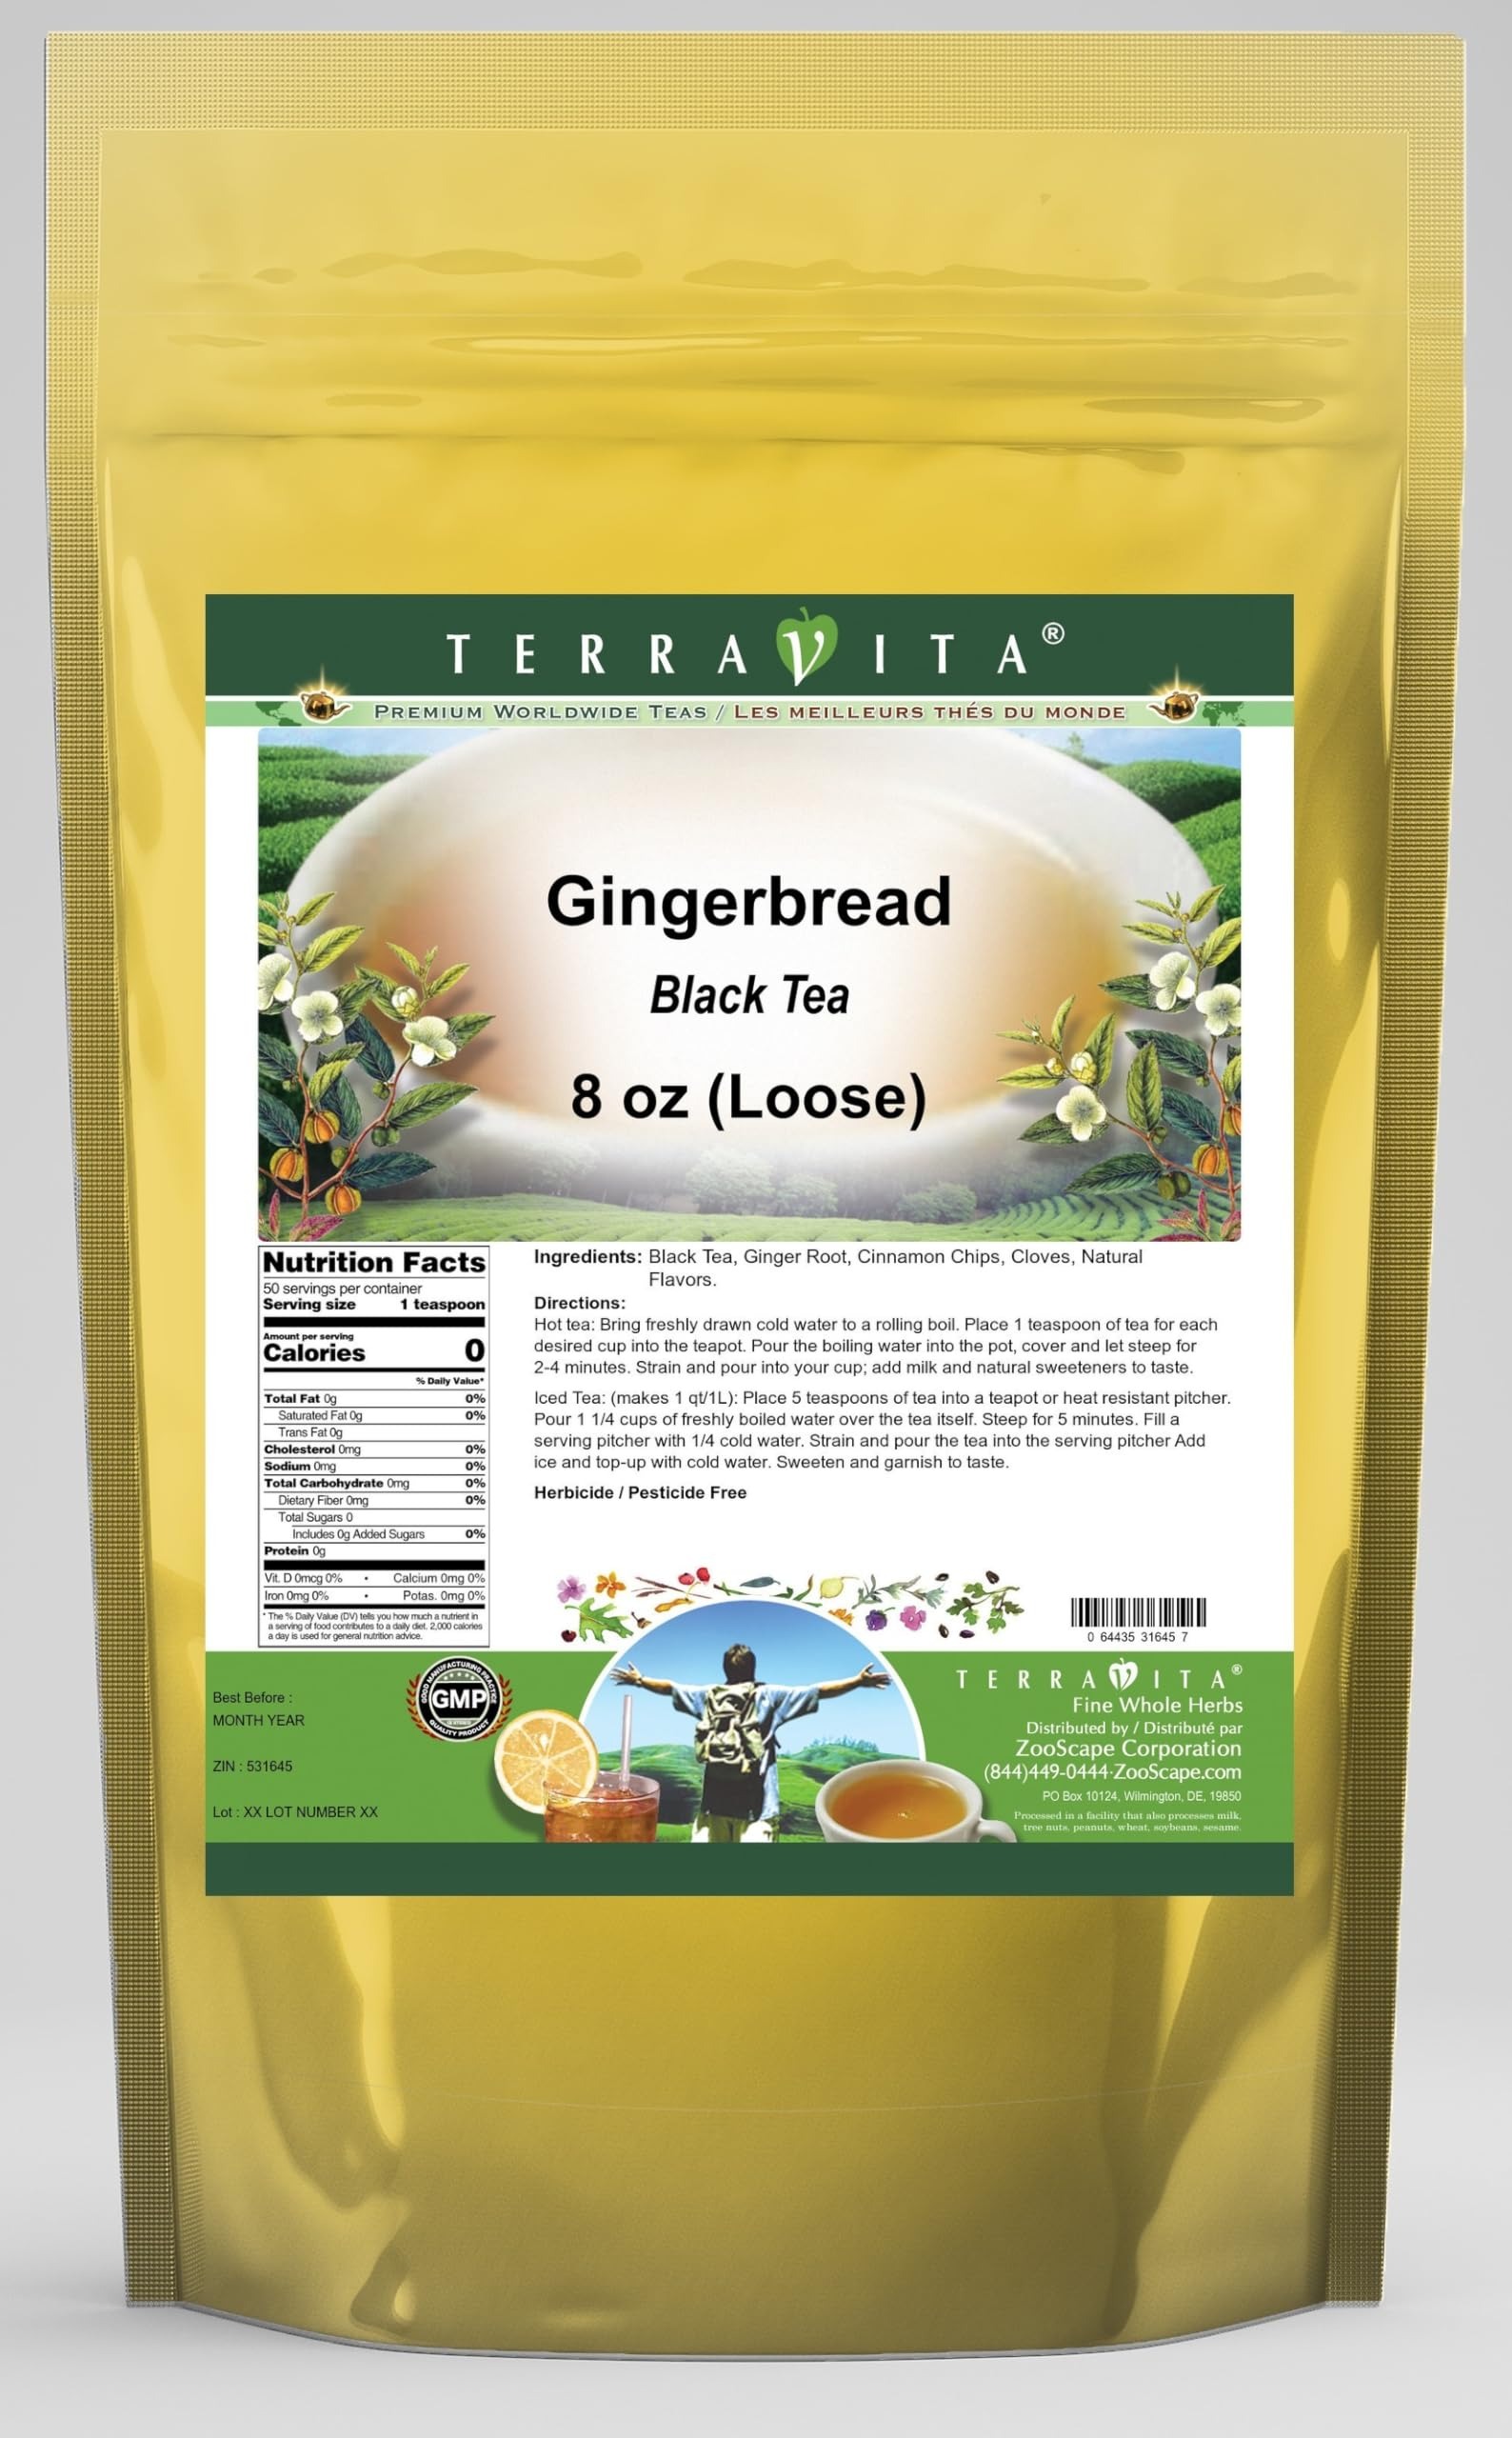
Item Name: Gingerbread Black Tea (Loose) (8 oz, ZIN: 531645)
Bullet Point 1: Our Gingerbread Black Tea is a tasty flavored Black tea with Ginger Root, Cinnamon Chips and Cloves that has a refreshing taste that will impress you! The unique Gingerbread taste is delicious! - Ingredients: Black tea, Ginger Root, Cinnamon Chips, Cloves and Natural Gingerbread Flavor.
Bullet Point 2: No fillers.
Bullet Point 3: Manufacturer: TerraVita
Bullet Point 4: Size: 8 oz
Bullet Point 5: Loose Leaf Black Tea - Packed in a convenient upright pouch!
Product Description: Our Gingerbread Black Tea is a tasty flavored Black tea with Ginger Root, Cinnamon Chips and Cloves that has a refreshing taste that will impress you! The unique Gingerbread taste is delicious! - Ingredients: Black tea, Ginger Root, Cinnamon Chips, Cloves and Natural Gingerbread Flavor. - Hot tea brewing method: Bring freshly drawn cold water to a rolling boil. Place 1 teaspoon of tea for each desired cup into the teapot. Pour the boiling water into the pot, cover and let steep for 2-4 minutes. Strain and pour into your cup; add milk and natural sweeteners to taste. - Iced tea brewing method: (to make 1 liter/quart): Place 5 teaspoons of tea into a teapot or heat resistant pitcher. Pour 1 1/4 cups of freshly boiled water over the tea itself. Steep for 5 minutes. Fill a serving pitcher with 1/4 cold water. Strain and pour the tea into the serving pitcher Add ice and top-up with cold water. Sweeten and garnish to taste. - TerraVita is an exclusive line of premium-quality, natural source products that use only the finest, purest and most potent ingredients found around the world. TerraVita is hallmarked by the highest possible standards of purity, potency, stability and freshness. All of our products are prepared with the highest elements of quality control, from raw materials through the entire manufacturing process, up to and including the moment that the bottles or bags are sealed for freshness and shipped out to you. Our highest possible standards are certified by independent laboratories and backed by our personal guarantee. - TerraVita exists to meet and ensure your family's health and wellness without the harmful effects of chemicals and health products. We strive to make all of our products affordable and reliable and are constantly searching the market to maintain
Value: 8.0
Unit: Ounce

Price: 24.29